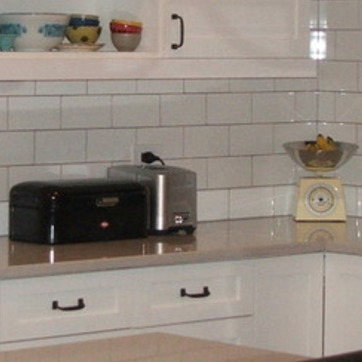
Material: metal